Tannegg Castle

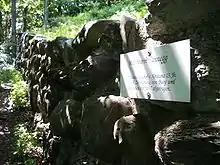
Tannegg Castle

Tannegg Castle is a castle in the municipality of Fischingen of the Canton of Thurgau in Switzerland. It is a Swiss heritage site of national significance.